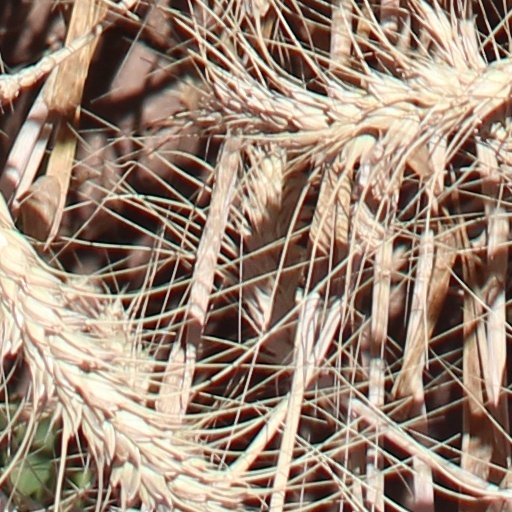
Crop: wheat